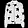
Label: Coat